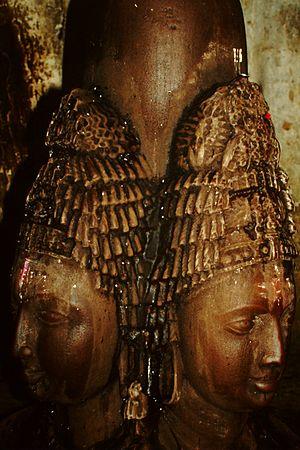
Nachna est un site archéologique du Madhya Pradesh, dans le nord de l'Inde, célèbre pour ses sanctuaires du Vᵉ siècle, parfois désignés collectivement comme le Chaumukhnath.